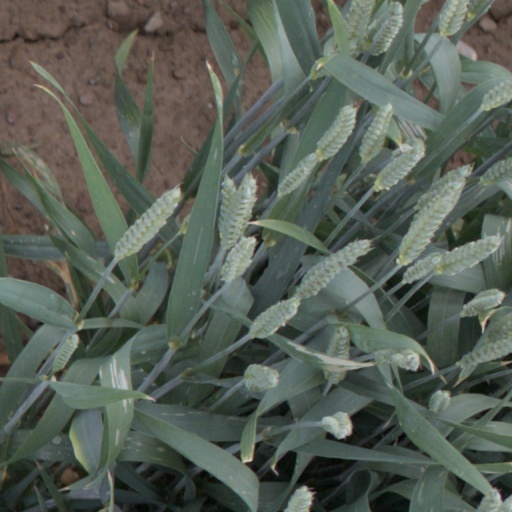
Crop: wheat